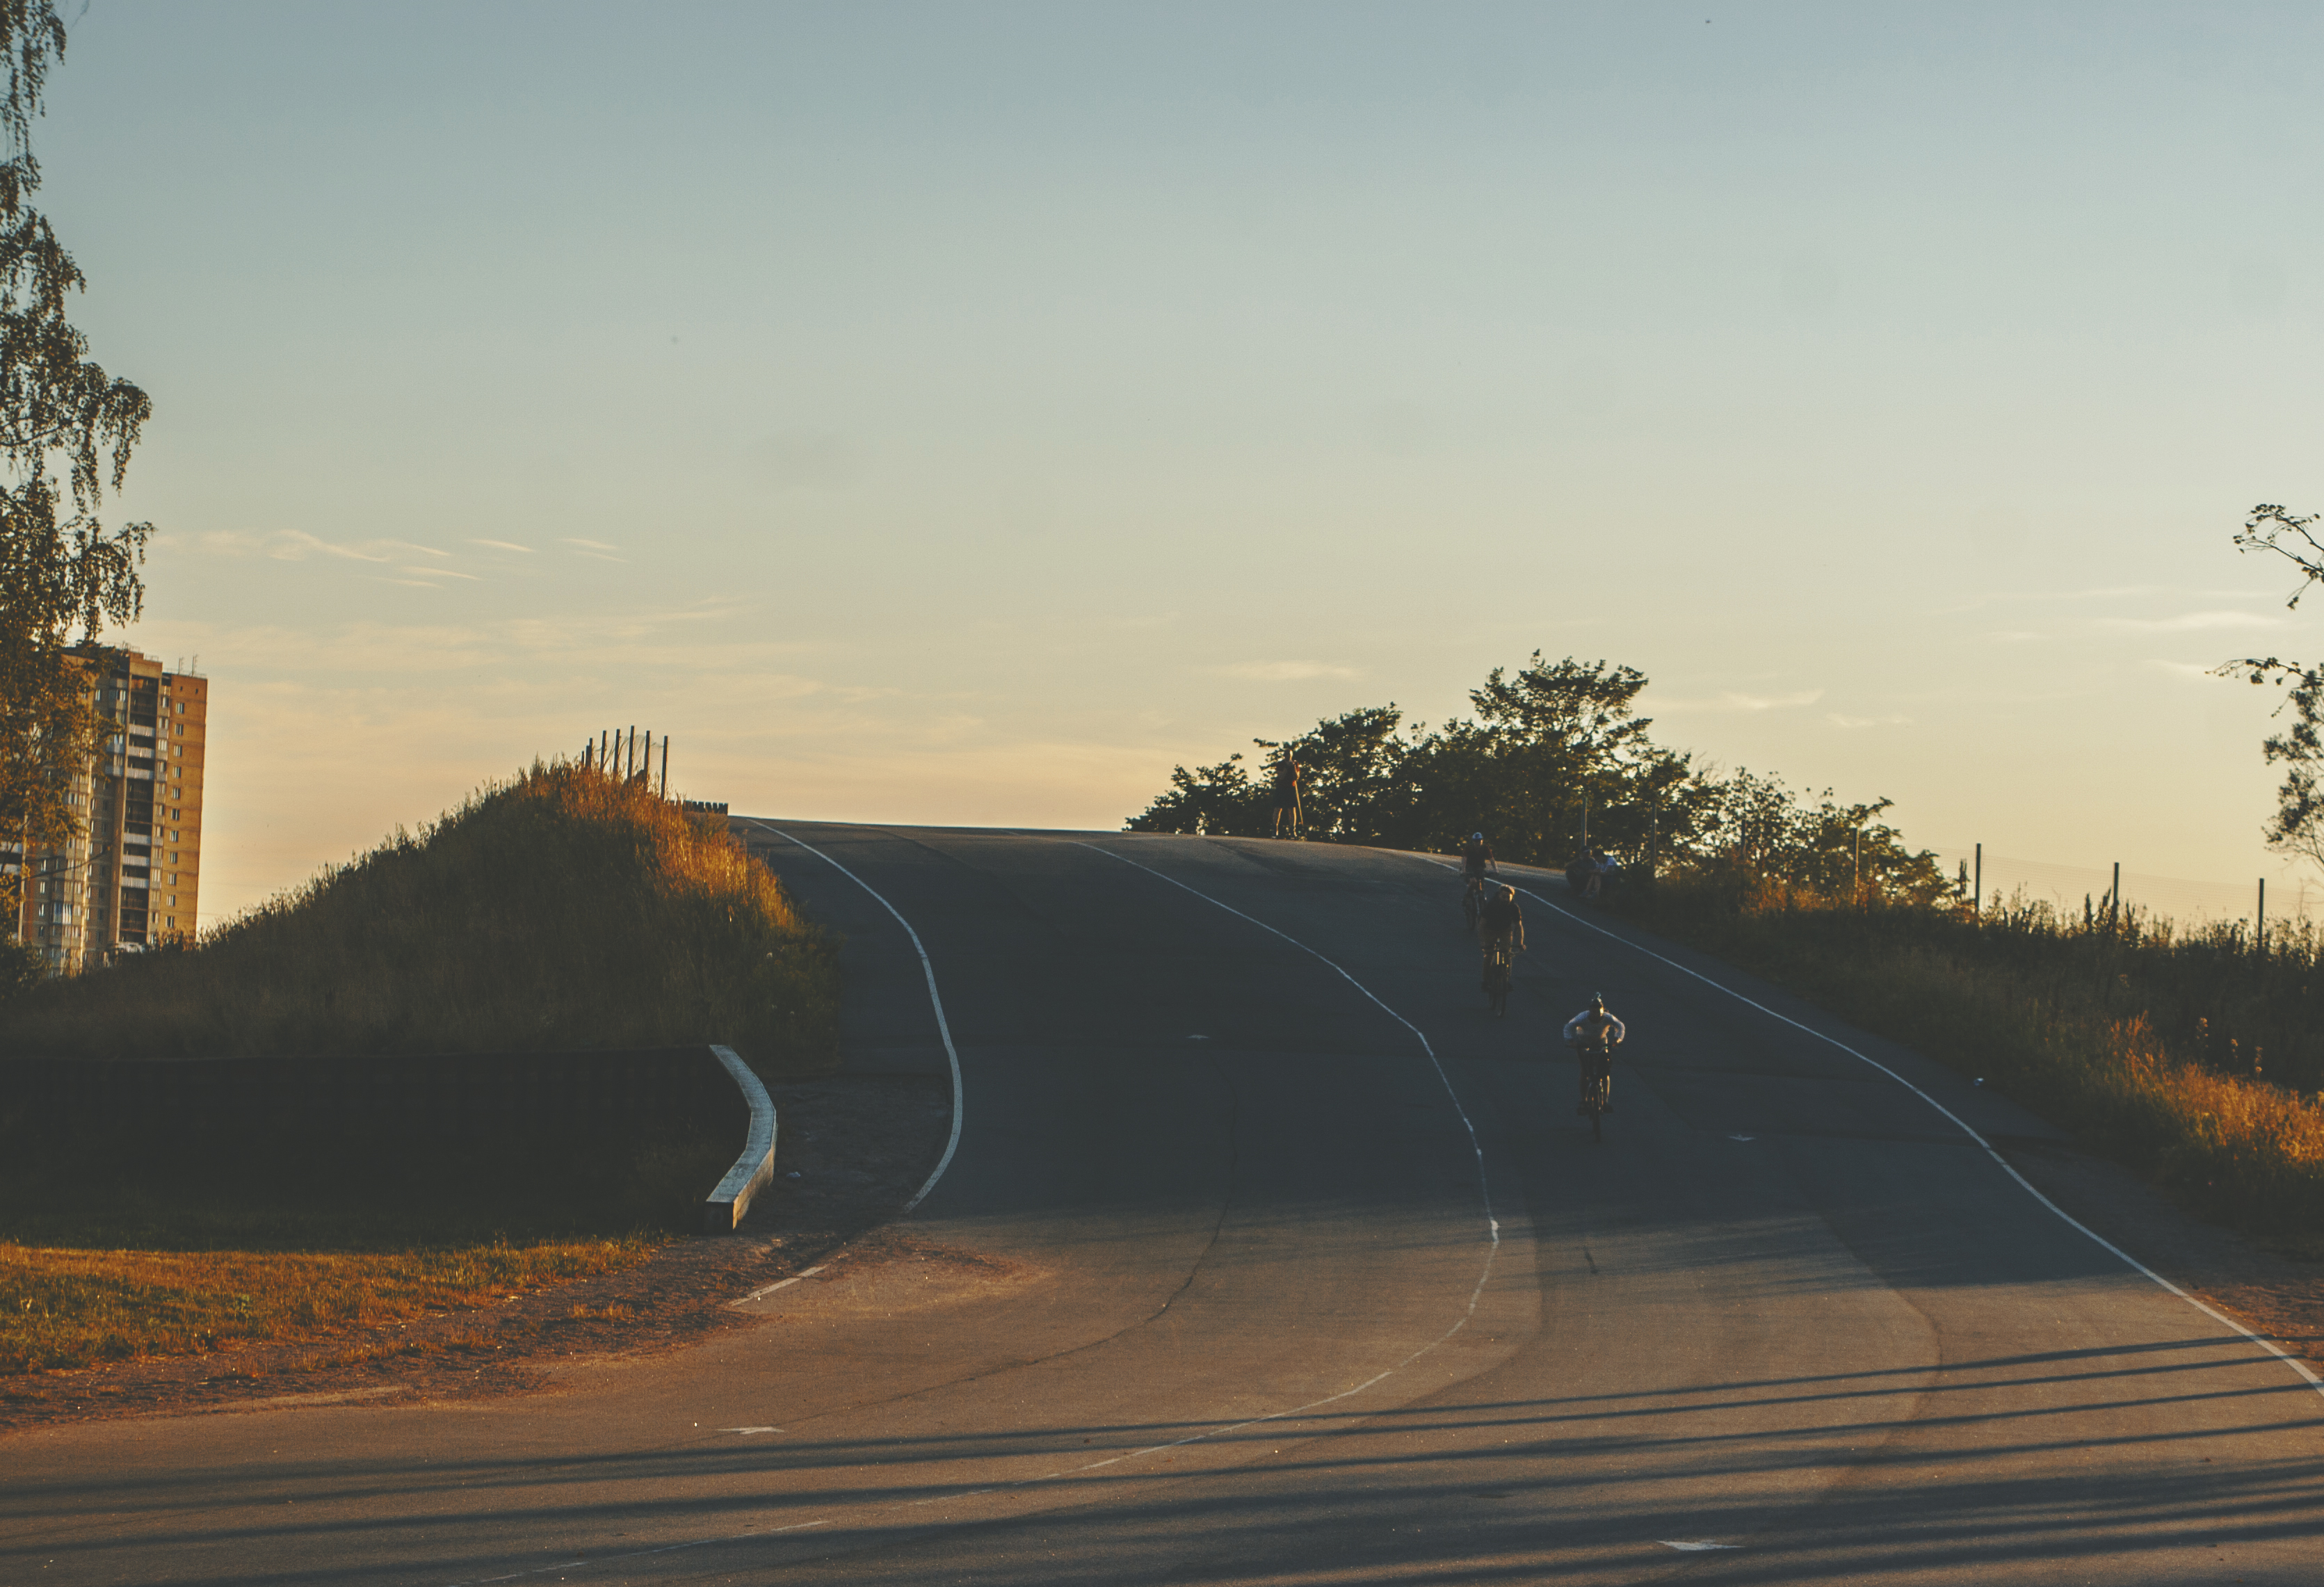
images, sky, plant, road surface, branch, asphalt, natural landscape, tree, building, automotive lighting, dusk, thoroughfare, horizon, slope, plain, rolling, Tints and shades, landscape, road, hill, grass, sunset, grassland, soil, highway, field, city, sunrise, electricity, lane, public utility, prairie, shadow, track, wind, evening, freeway, winter, afterglow, darkness, dawn, street, night, dirt road, overhead power line, light fixture, road trip